Çanakkale 1915

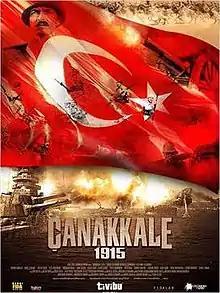

Çanakkale 1915 is a 2012 Turkish historical drama film directed by Yesim Sezgin as screen-written by Turgut Özakman based upon his own 2008 novel "Diriliş: Çanakkale 1915". Released theatrically on 1,000 screens across Turkey and Europe in October 2012, the film was never released commercially in the United States, but it premiered on ATV in Turkey on 17 March 2015.